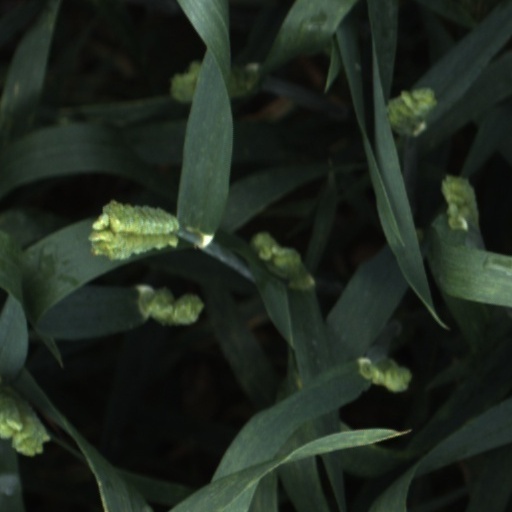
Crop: wheat